Tarzan's Three Challenges

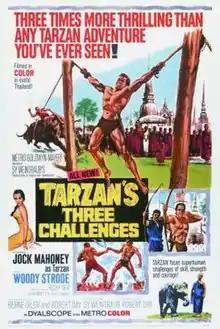

Tarzan's Three Challenges is a 1963 British-American adventure film filmed in Metrocolor. The twenty-fifth film of the "Tarzan" film series that began with 1932's "Tarzan the Ape Man", it is a follow-up to 1962's "Tarzan Goes to India". The film was Jock Mahoney's second and final turn as the apeman, was produced by Sy Weintraub, written by Robert Day and Berne Giler, and directed by Robert Day. The film was released in June 1963, and was followed by "Tarzan and the Valley of Gold" in July 1966.